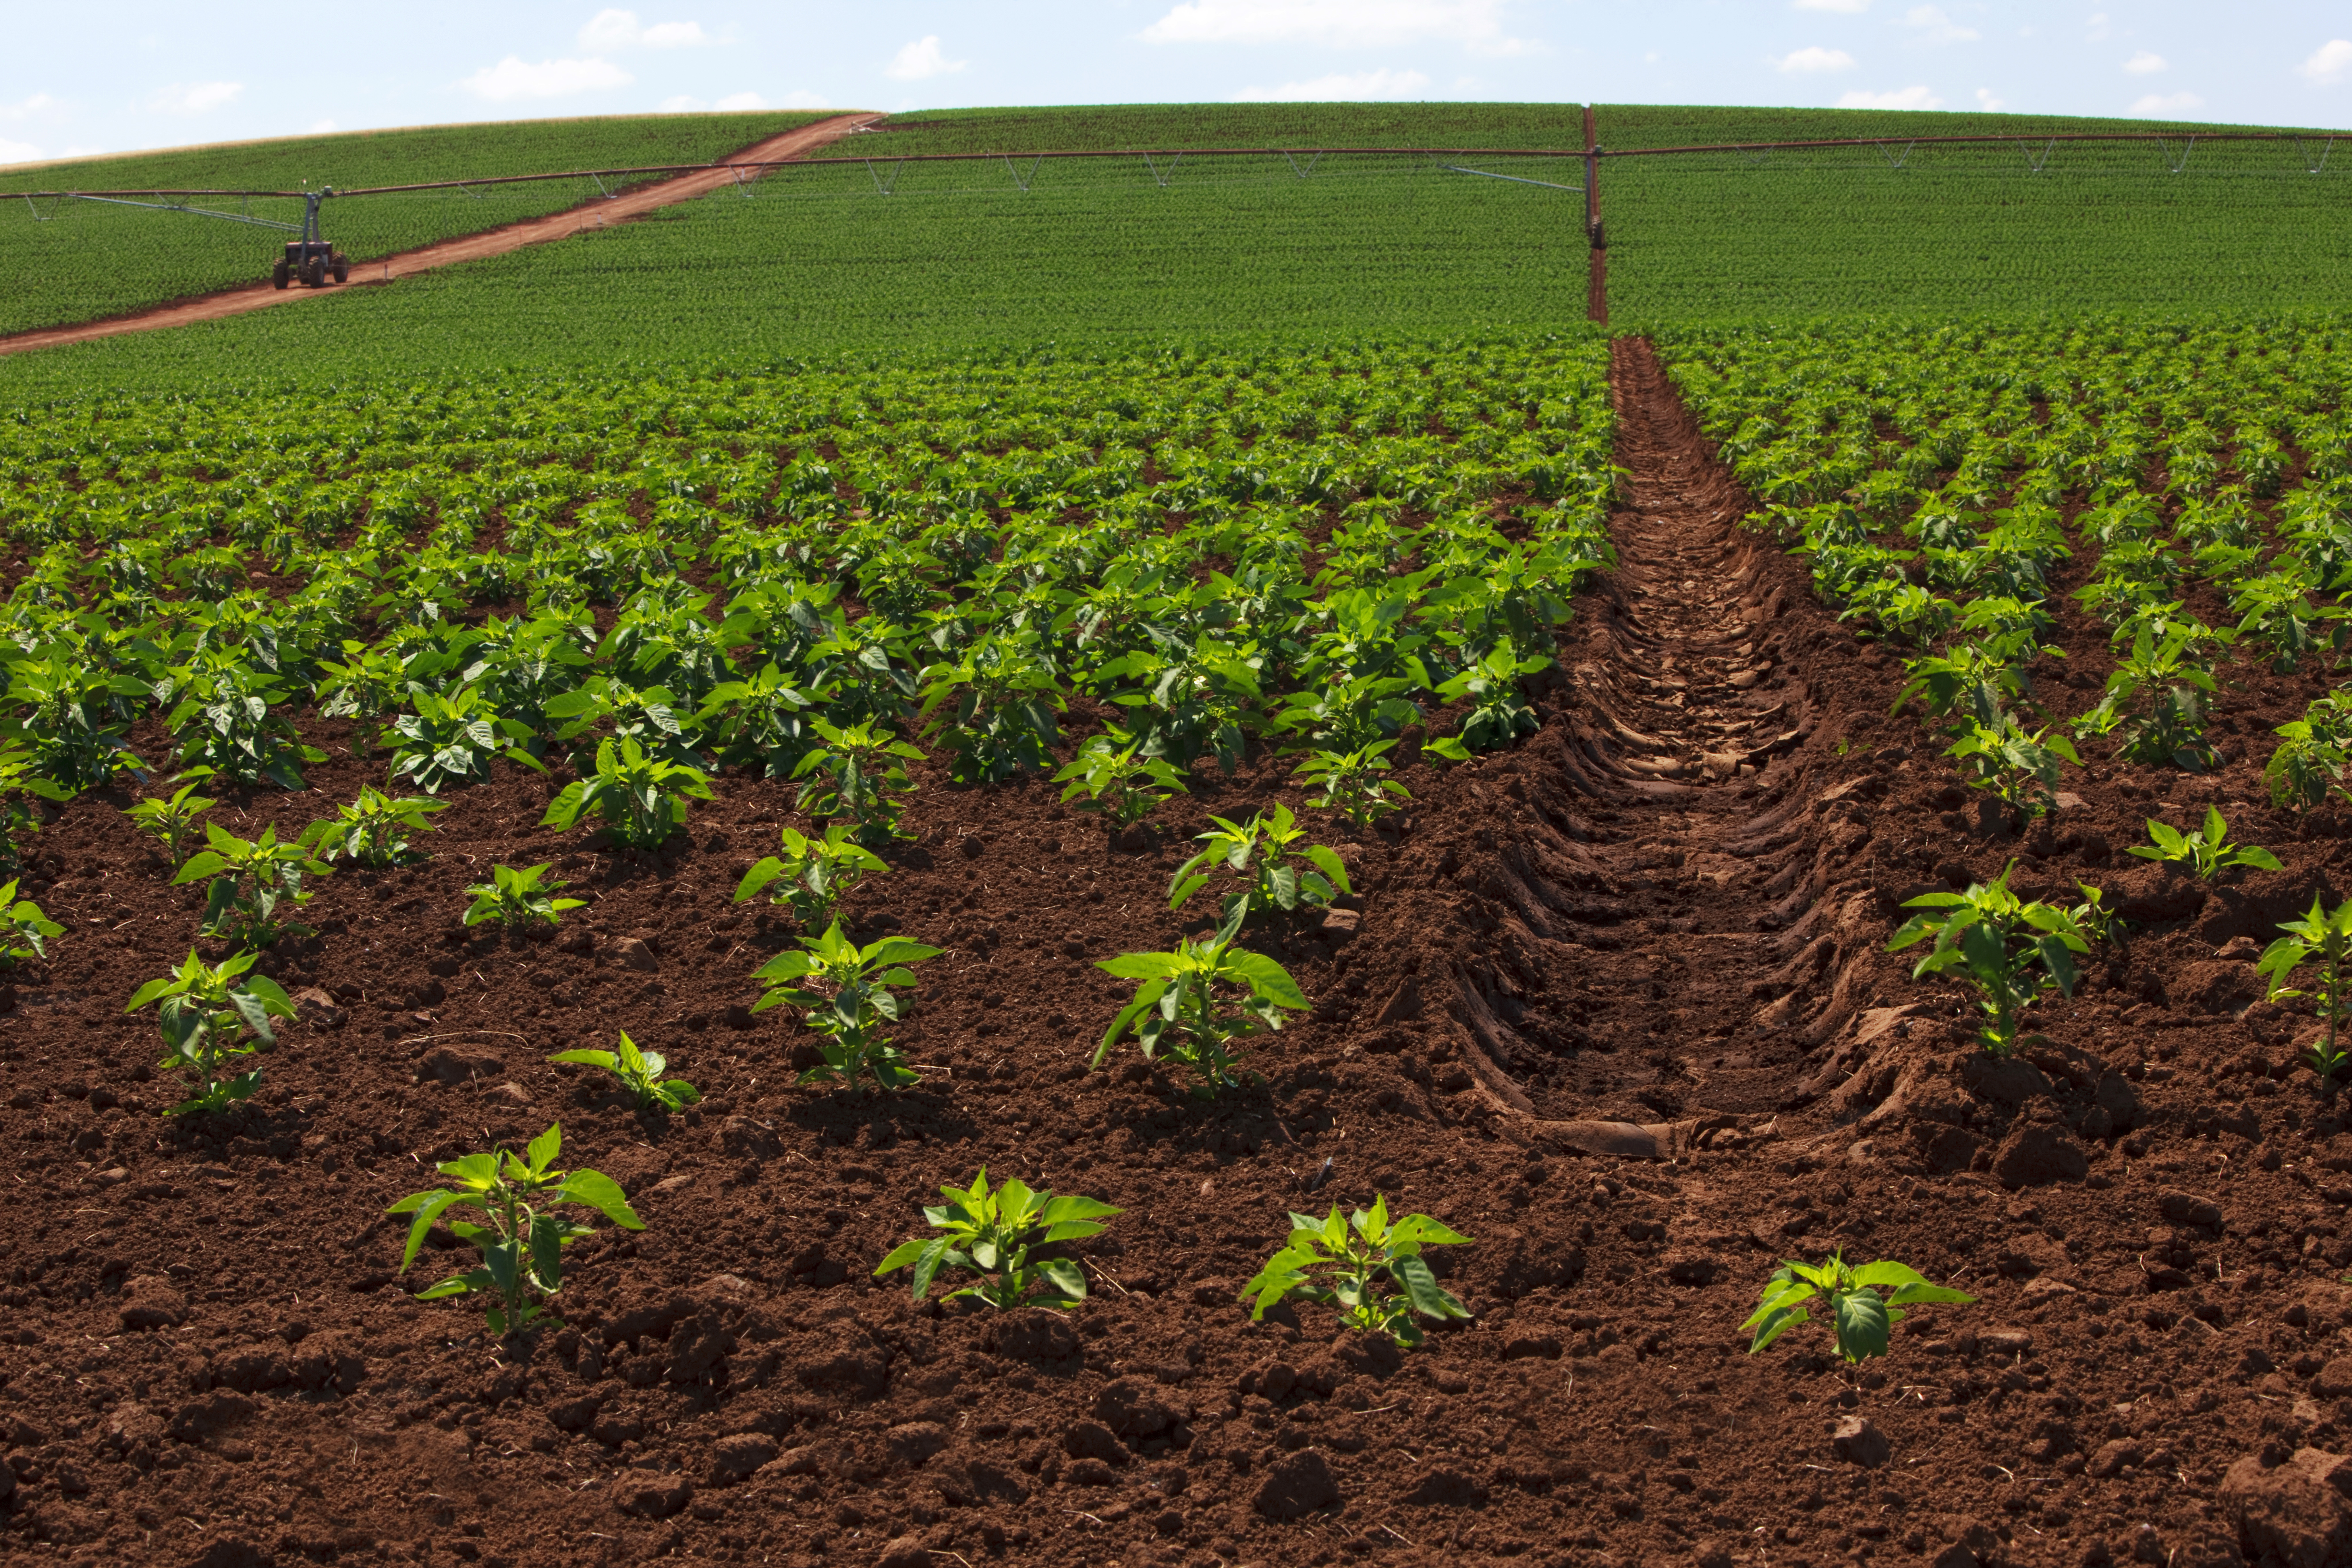
plant, track, street, field, farm, photography, wheel, hill, flower, perspective, line, food, green, produce, crop, dirt, soil, agriculture, tire, jordan, crops, plantation, system, rich, images, oregon, ian, se, sane, irrigation, starting, macleay